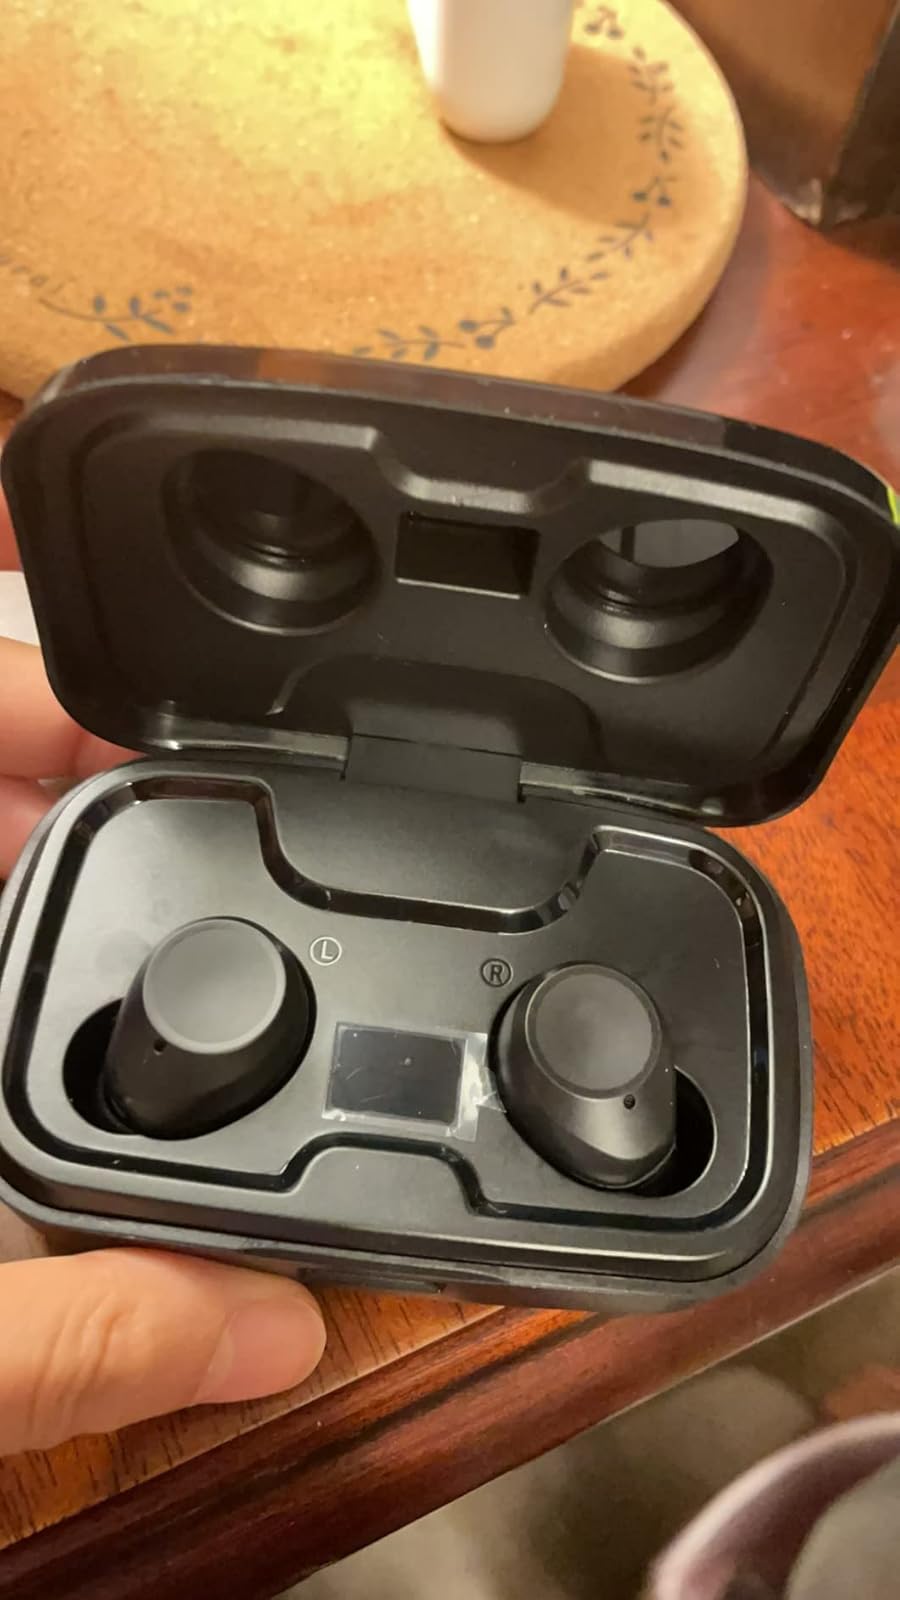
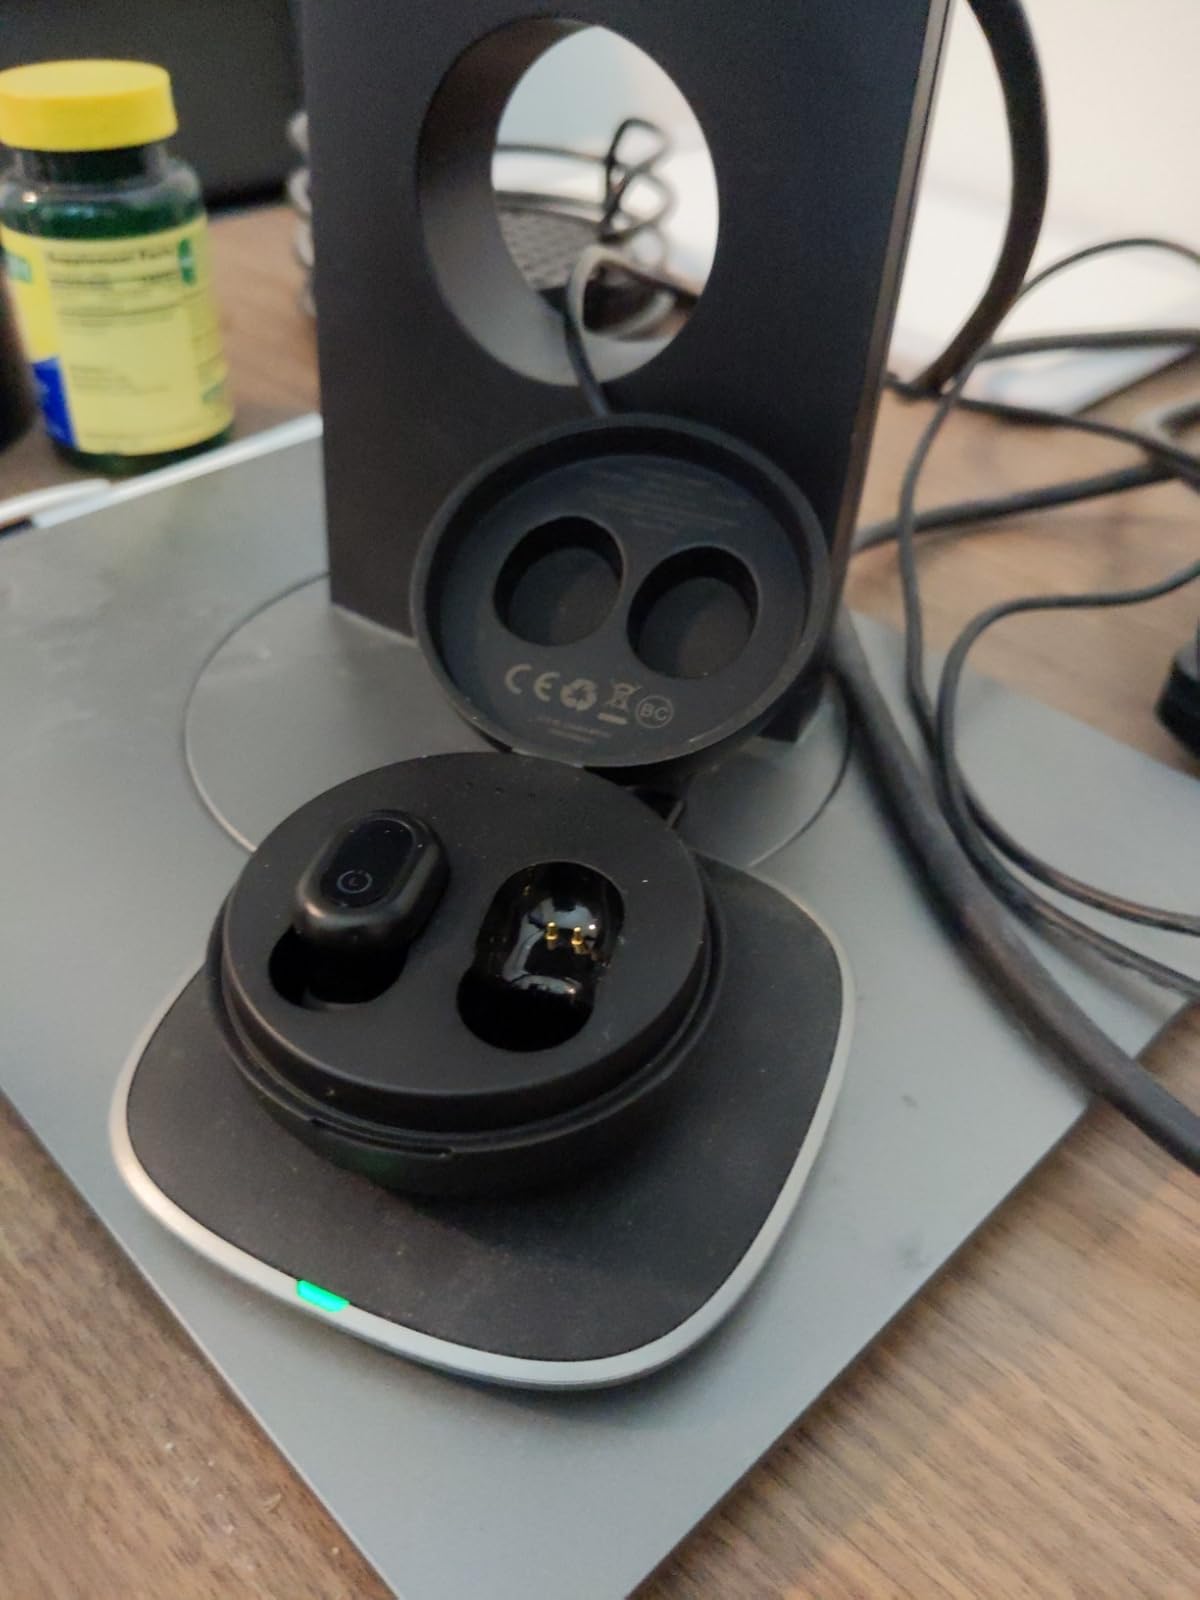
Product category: earbuds
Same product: no